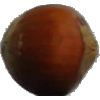
Label: nut_forest